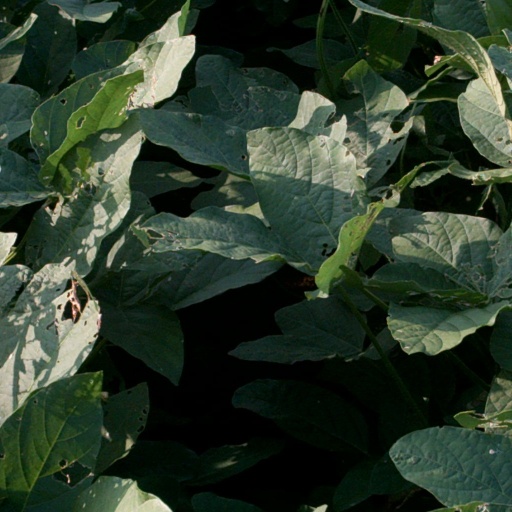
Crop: soybean